Shark attacks in South Australia

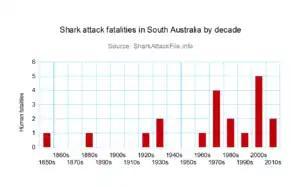

Five fatal shark attacks occurred in South Australian waters between the year 2001 and 2020. All fatal attacks have been attributed to great white sharks.